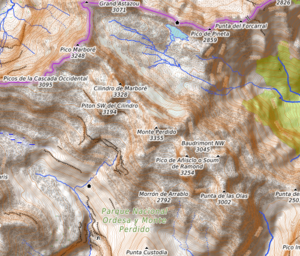
carte réalisée sur umap This map was created from OpenStreetMap project data, collected by the community. This map may be incomplete, and may contain errors. Don't rely solely on it for navigation.
Le mont Perdu, situé en Espagne, proche de la frontière franco-espagnole, est le sommet le plus élevé du massif du Mont-Perdu avec 3 355 m d'altitude, sur la crête séparant les canyons d'Ordesa et de Pineta. C'est le pic central des Tres Serols ou Tres Hermanas constituées par le Cylindre du Marboré, le Soum de Ramond, et le mont Perdu lui-même.